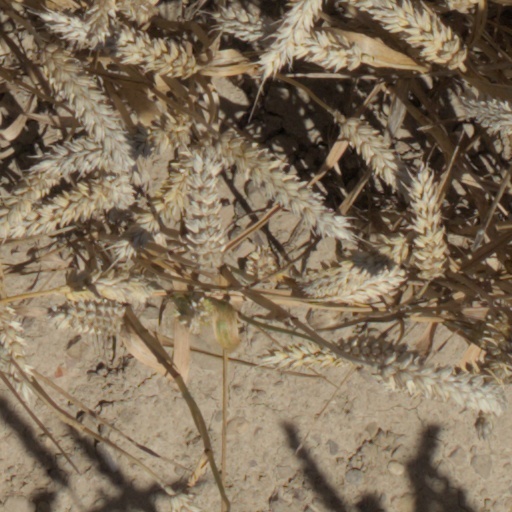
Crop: wheat